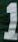
Number: 1